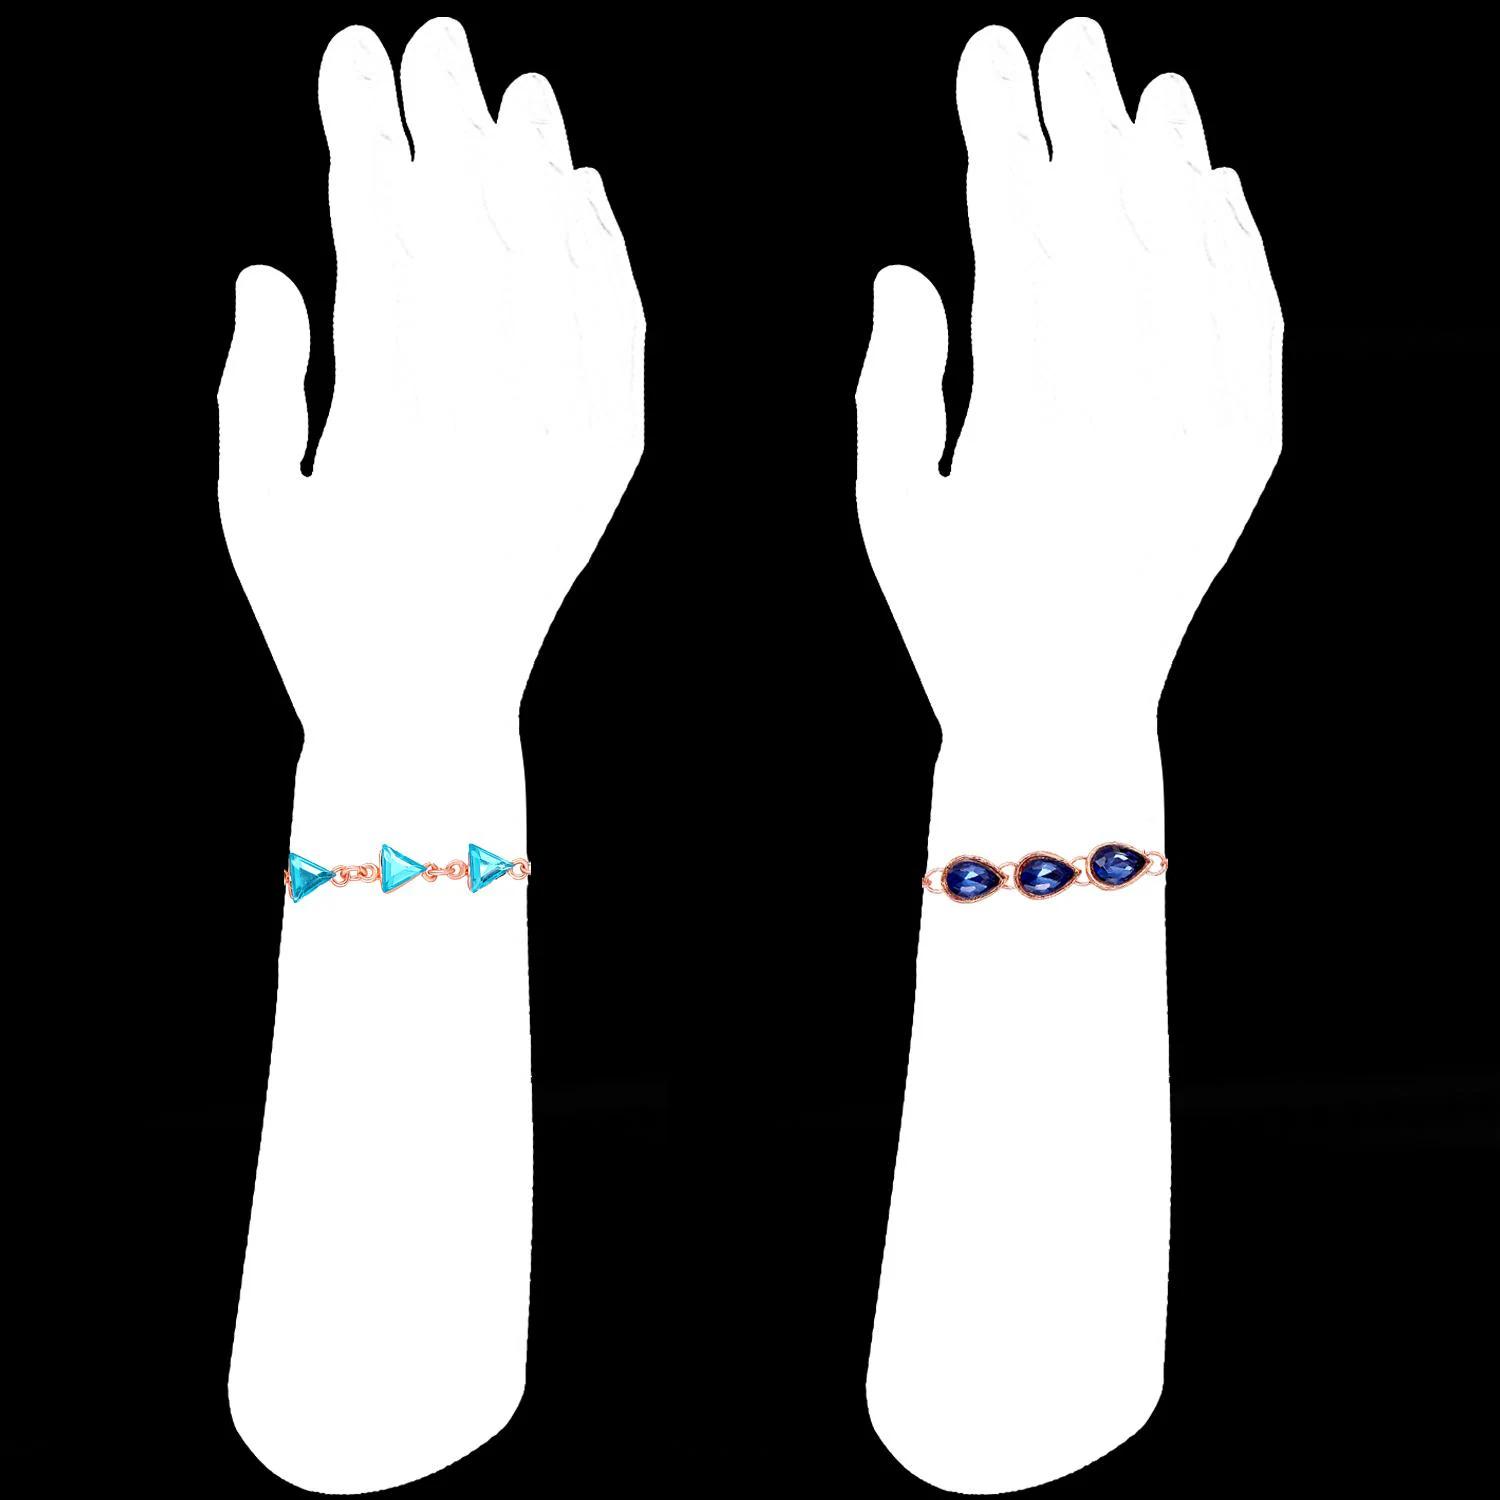
 Mahi Combo of Geometric Design Crystals Studded 2 Bracelet Style Rakhis for Brother, Bhai, Bro (RCO1105708Z)
Type: Rakhis
Brand: Mahi
Price: Rs. 289
 Celebrate Raksha Bandhan with our exquisitely crafted Rakhi, designed to strengthen the bond between siblings. This traditional Rakhi features intricate beadwork and durable thread, ensuring it stands the test of time. Handmade with care, each Rakhi is a unique and meaningful gift for your brother. Each Rakhi carries heartfelt blessings and good wishes for your brother's well-being and success. Celebrates the bond of love and protection between siblings, a cherished tradition in Indian culture.
Features: The Rakhi is adorned with vibrant colors and attractive embellishments that add a touch of elegance to the celebration.,Content in Box : 2 Rakhis ; Cultural Significance: This beautiful Rakhi will acknowledge your love for Your Brother with the promise that your bond with him will grow stronger as time goes on.,Vibrant Colors: Adding bright and playful colors to the celebration will make it stand out and make it more enjoyable. This Rakhi Combo comes with a Small Rakhi Greeting Card along with a few grams of Roli & Chawal,Celebrate the bond of love and protection with our exquisite Rakhis. Share the joy of Raksha Bandhan Festival with this beautiful Rakhi, a token of love, protection and blessings.,Adjustable Size and Easy to tie: Designed to fit wrists of all sizes. It is simple and easy to tie the Rakhi securely and effortlessly.
Included: 2 Rakhis